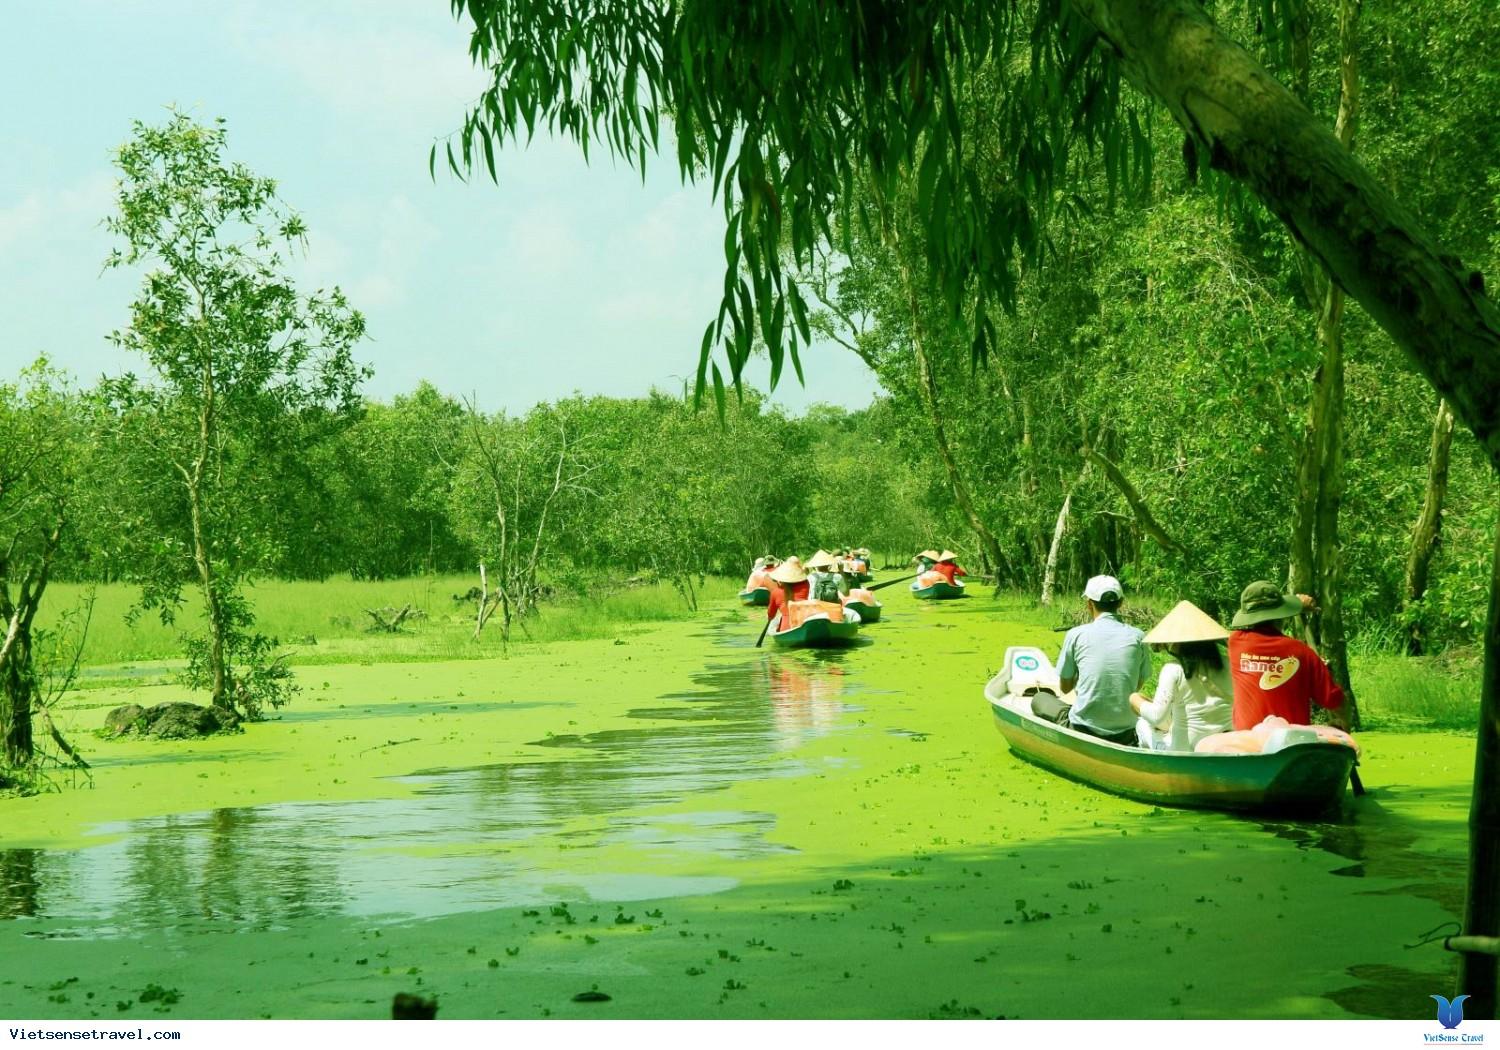
ở trên sông có những chiếc thuyền chở người đang di chuyển